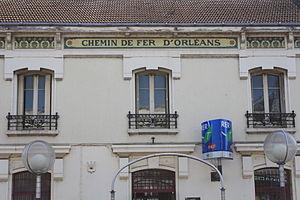
Gare RER de Savigny-sur-Orge en France
La gare de Savigny-sur-Orge est une gare ferroviaire française des lignes de Paris-Austerlitz à Bordeaux-Saint-Jean et de la Grande Ceinture. Elle est située sur le territoire de la commune de Savigny-sur-Orge, dans le département de l'Essonne en région Île-de-France. Elle dispose de deux accès, par la place de la Gare à l'ouest des voies et par la place Davout à l'est.